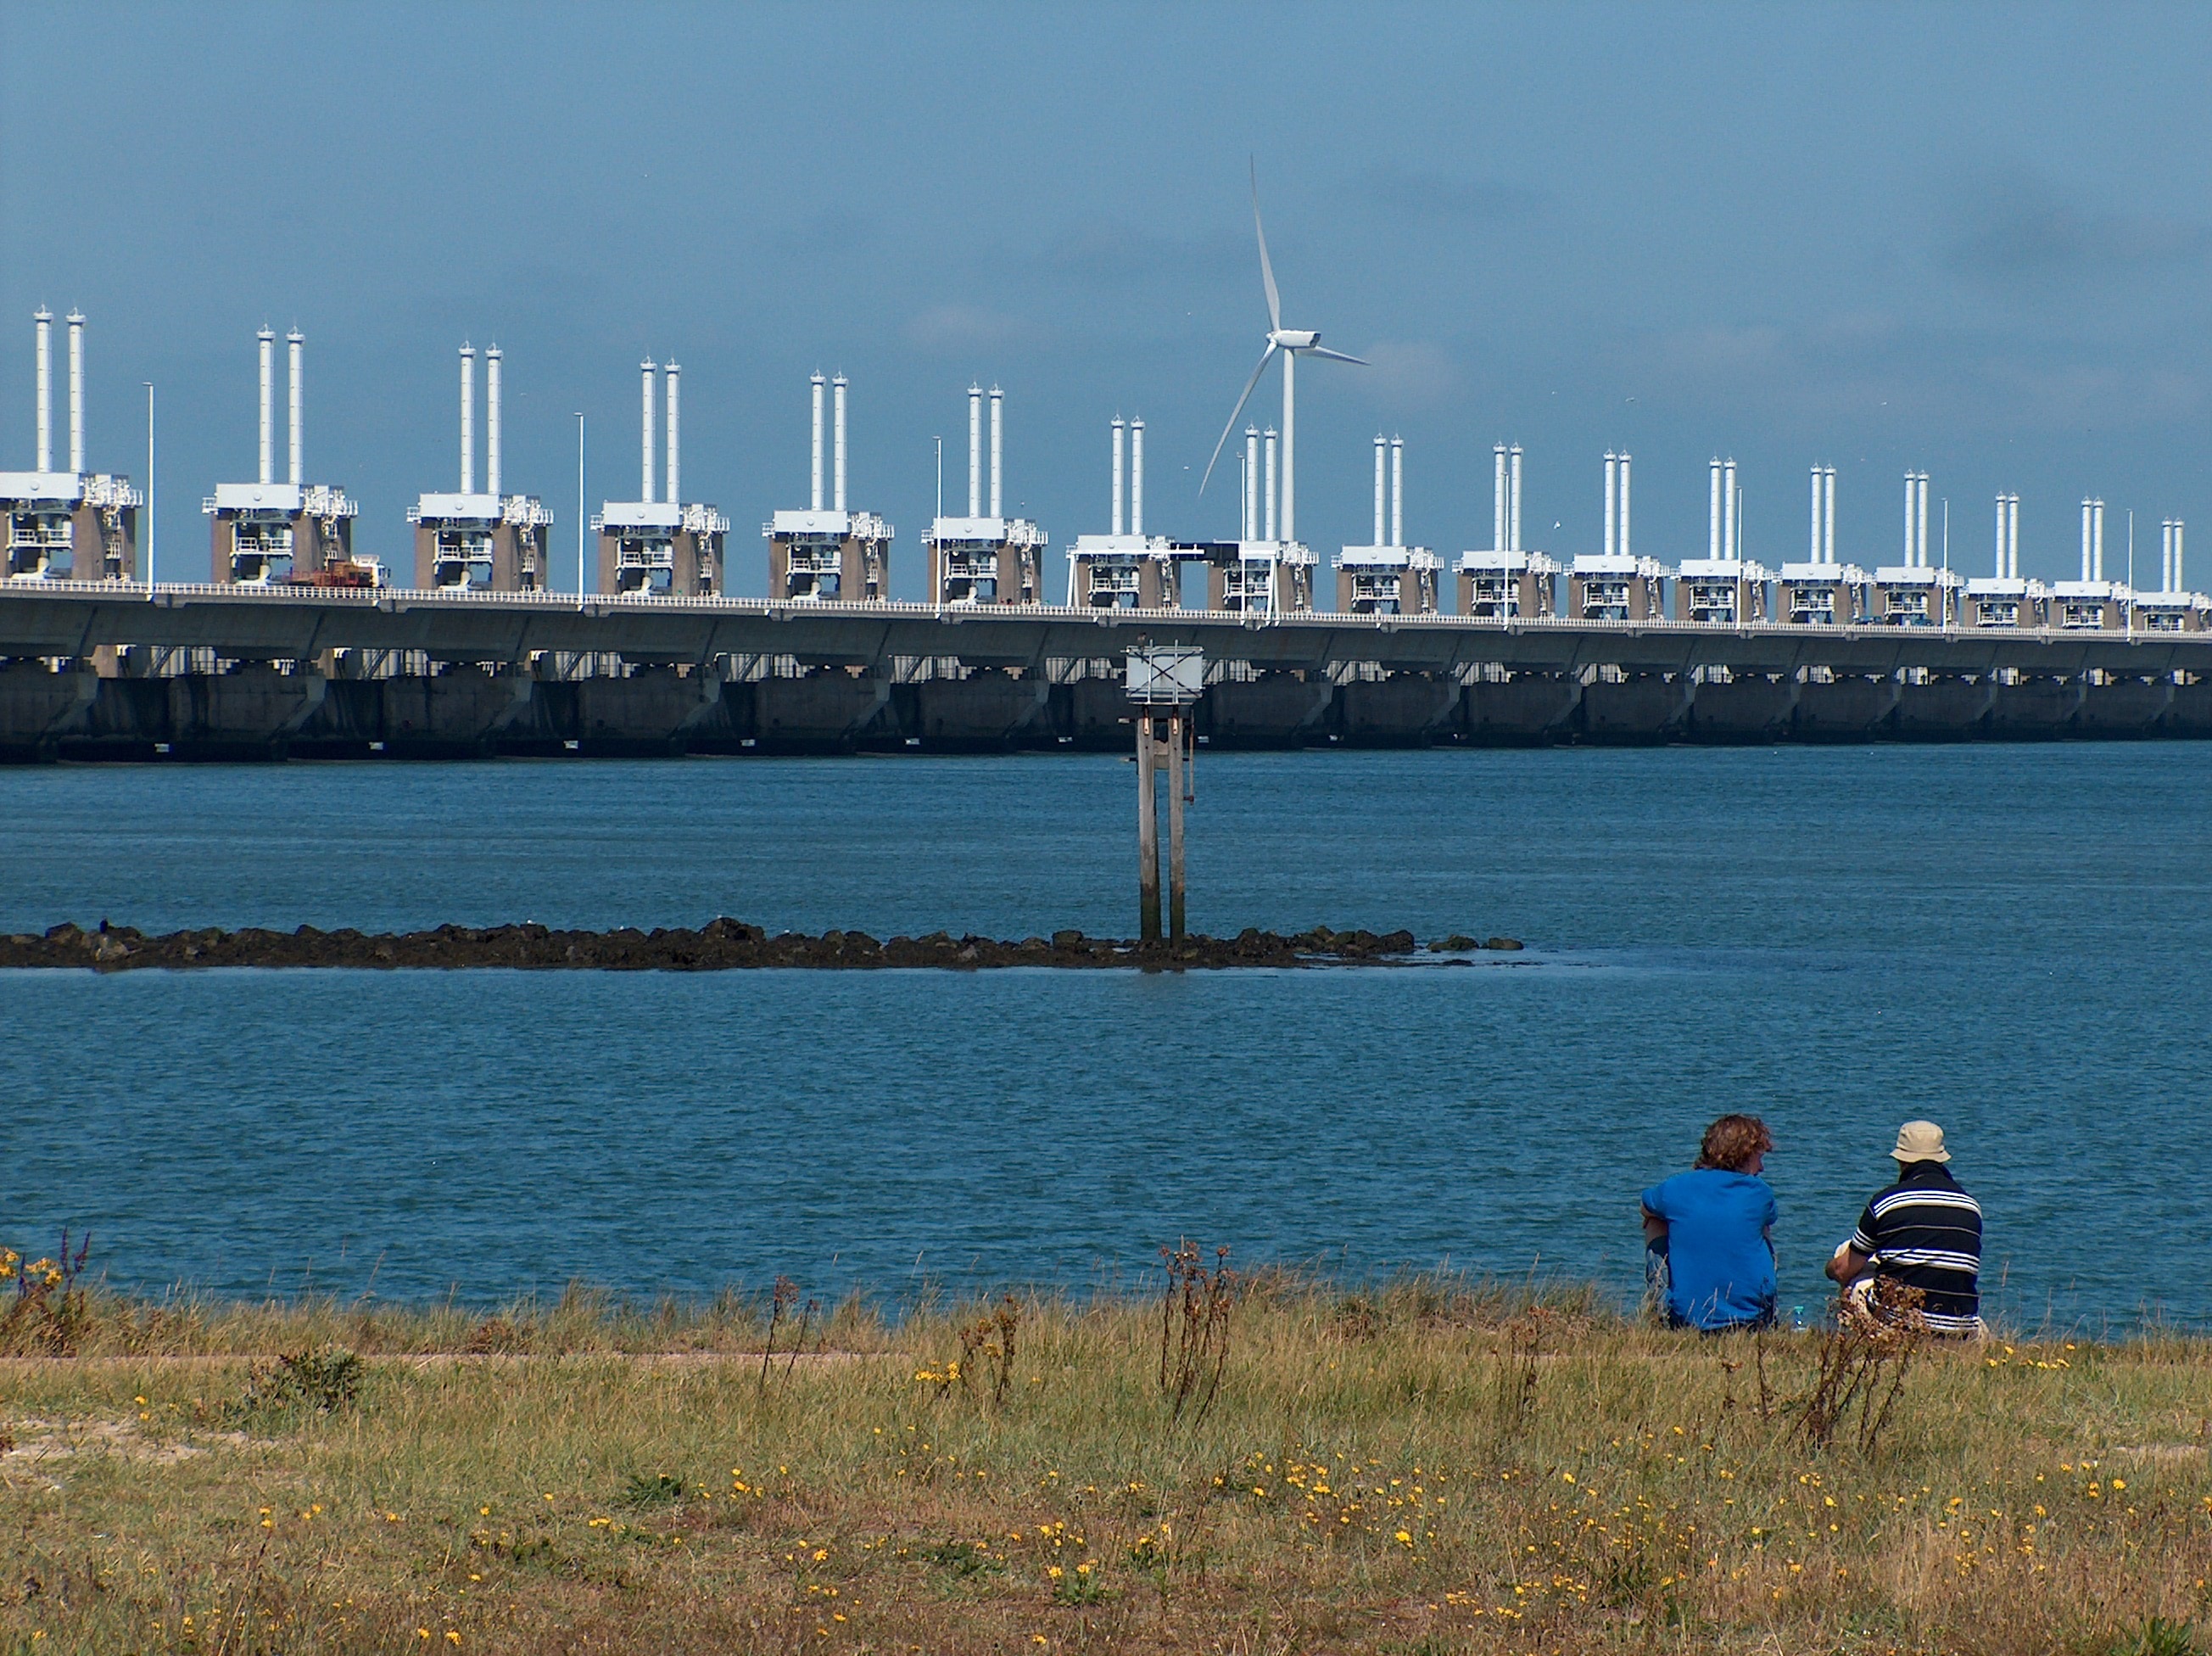
landscape, sea, coast, water, nature, horizon, dock, people, bridge, shore, pier, relax, holiday, bay, channel, enjoy, breakwater